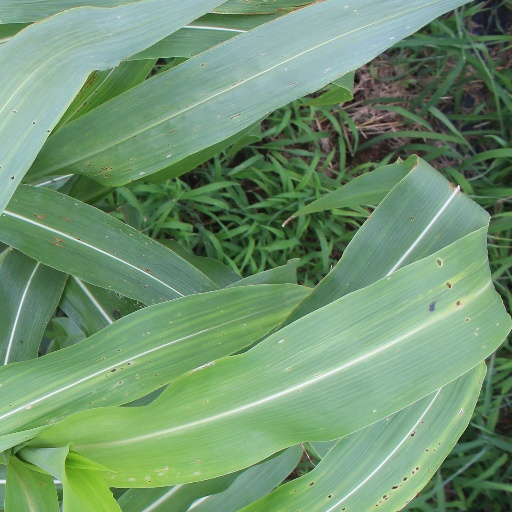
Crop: sorghum